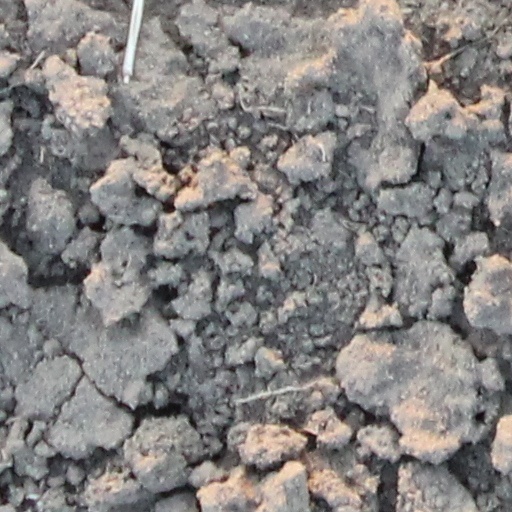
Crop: wheat